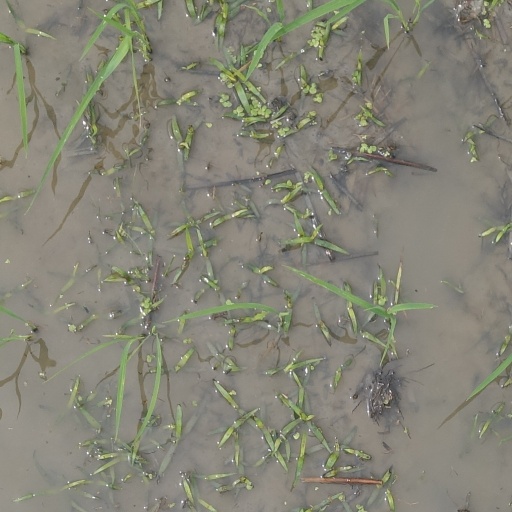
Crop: rice